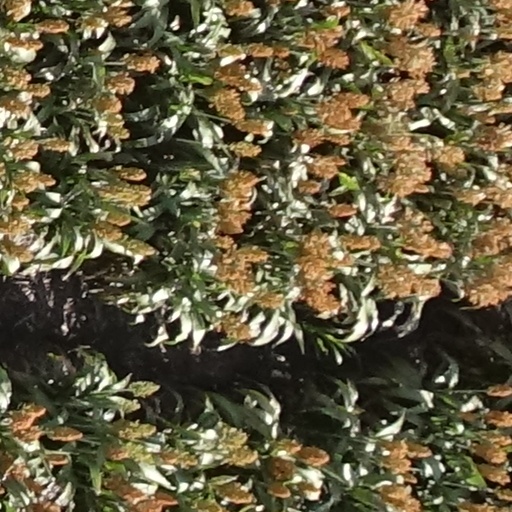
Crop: sorghum